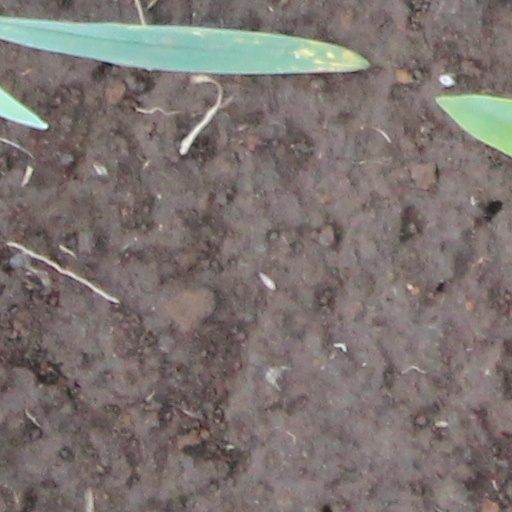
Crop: wheat